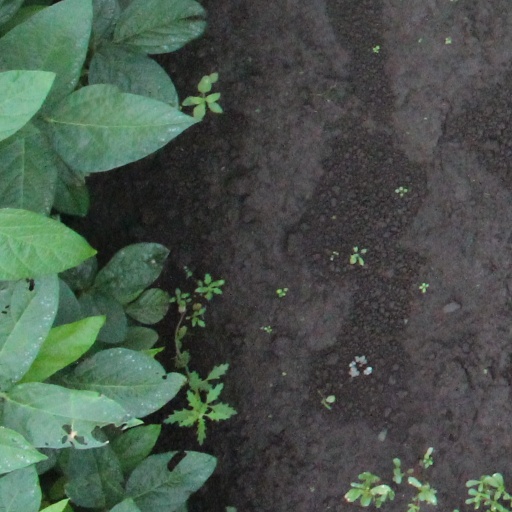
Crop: soybean